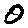
Label: 0